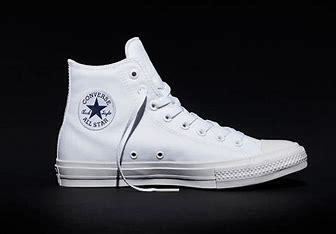
Brand: Converse
Model: Chuck Taylor All